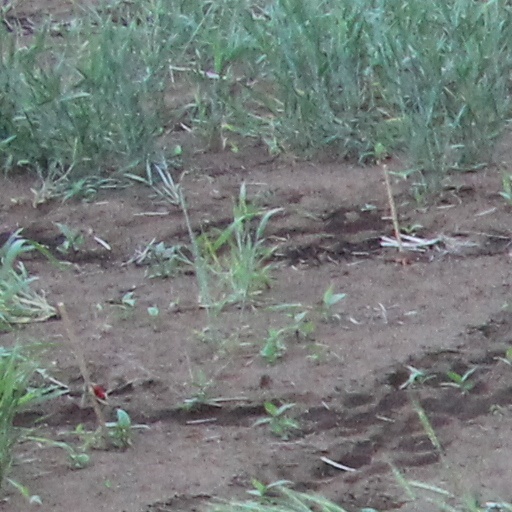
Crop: wheat